Prudnik

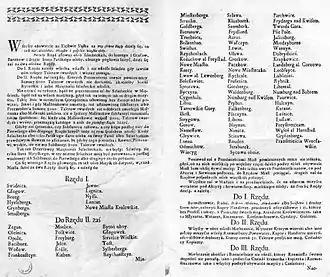
18th-century document mentioning the name "Nowe Miasto Królewskie"

The name ""Prudnik"" was created after the Polish word "prąd" (flow, stream, Czech: "proud", Silesian: "prōnd"), similarly to the nearby villages of Prężyna and Prężynka, and means a river with a fast stream. In the Middle Ages, the town's name was written with a letter "u", which was a Czech counterpart of "ą" (1262 "Pruthenos", 1331 "Prudnik"). Since the 17th century, the name "Prudnik" was used alongside the German name "Neustadt".